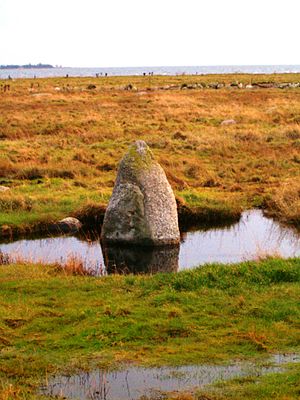
Frejlev Skov / Drabet på ridefogeden – Knækkerygstenen
Den sten, der i følge overleveringen er Knækkerygstenen
Knækkerygstenen i Frejlev Enghave
Frejlev Skov ligger øst for landsbyen Frejlev på det sydøstlige hjørne af Lolland tæt på Nysted, og har i mange hundrede år haft en usædvanlig skæbne. Byens bønder havde, som kun ganske få i Danmark, beholdt ejendomsretten til en række skove i byens udkant på trods af, at de ellers var fæstebønder på linje med næsten alle andre på øerne.